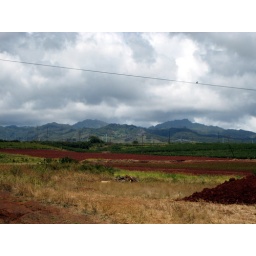
mountains / near glass beach